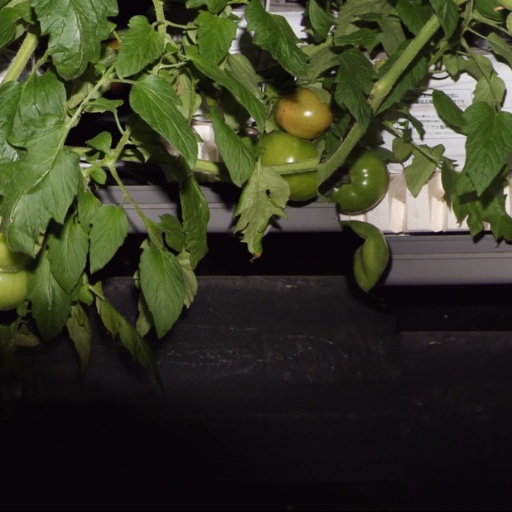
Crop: tomato